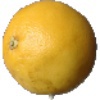
Label: Grapefruit White 1